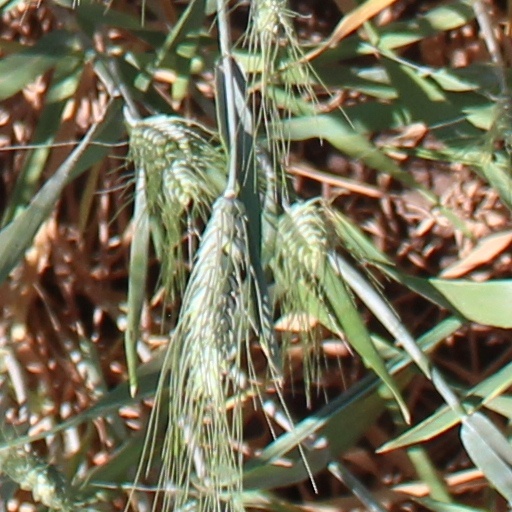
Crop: wheat